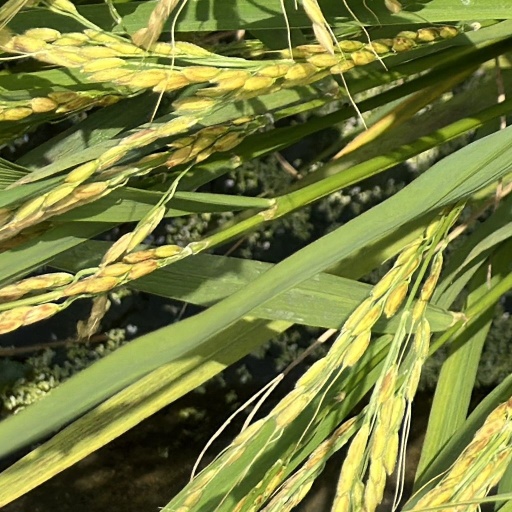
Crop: rice